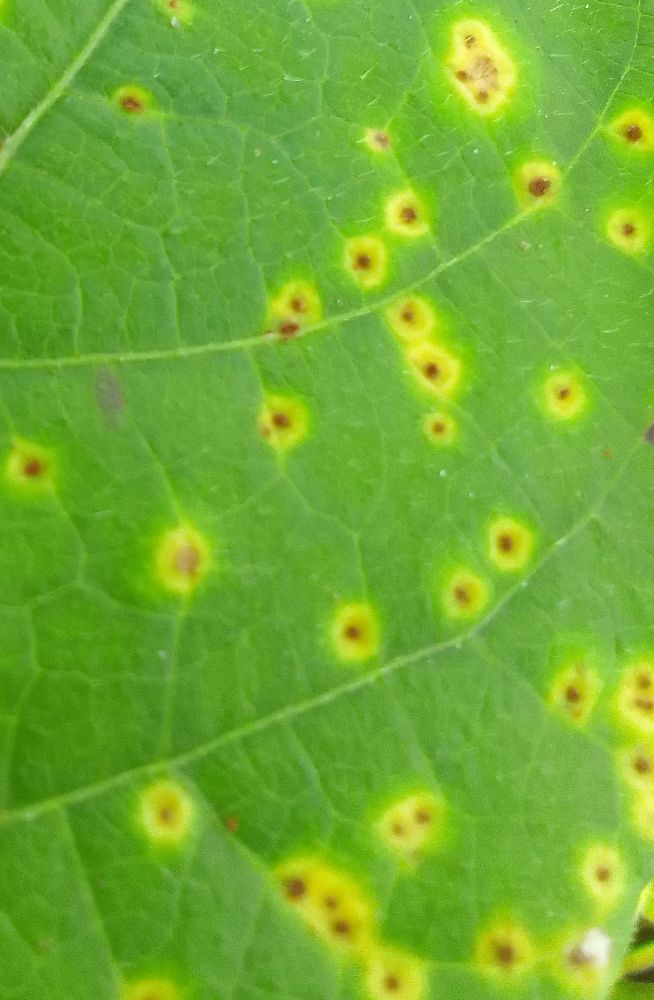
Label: rust